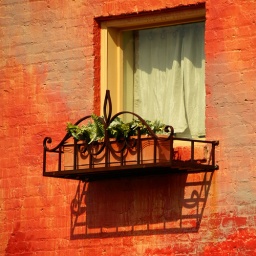
Decatur, Georgia. A window and window box we saw (and photographed) on one of our Sunday walks in downtown Decatur.